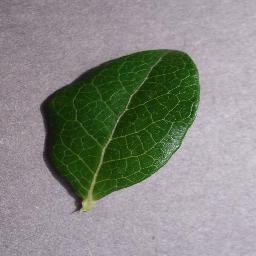
Label: Blueberry___healthy